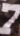
Number: 7